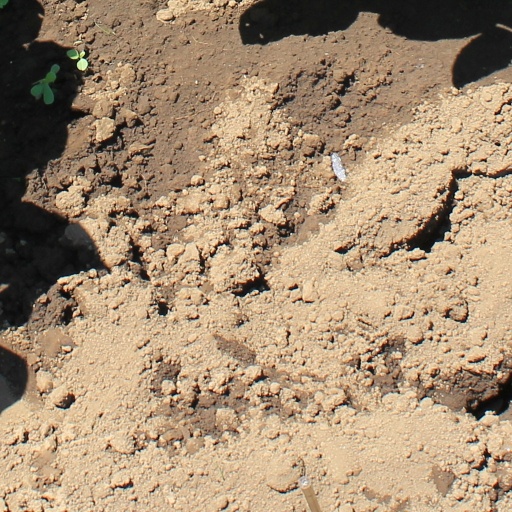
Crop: soybean